Hibbertia vestita

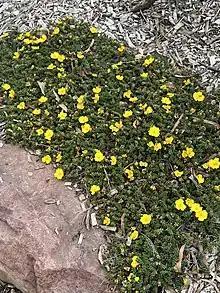
Habit

Hibbertia vestita, commonly known as hairy guinea-flower, is a species of flowering plant in the family Dilleniaceae and is endemic to eastern Australia. It is a small shrub with foliage covered with simple hairs, usually linear leaves, and yellow flowers with 22 to 43 stamens with many staminodes arranged around three hairy carpels.